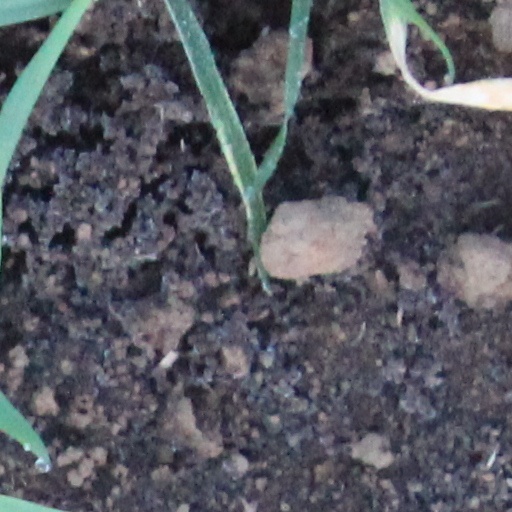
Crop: wheat